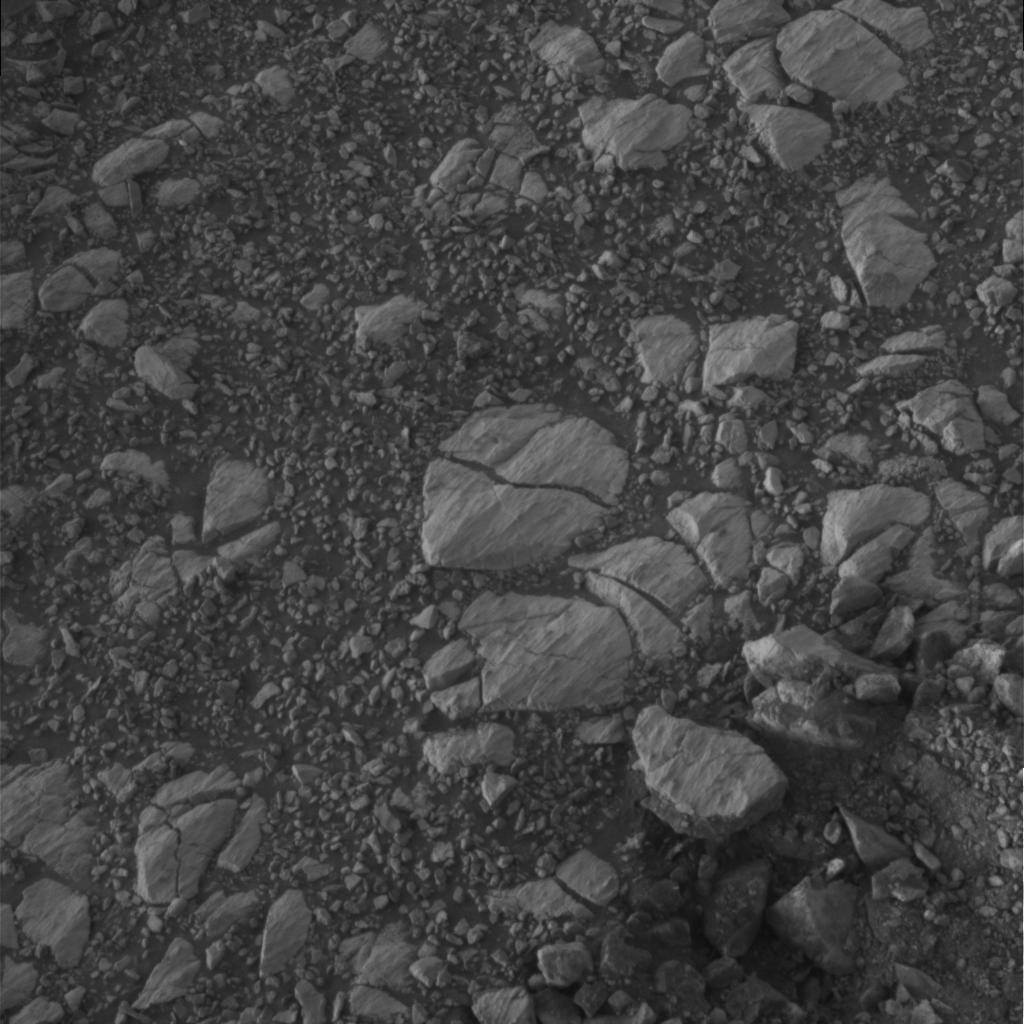
Surface features visible: Rock Outcrops, Clasts, Rock (Linear Features), Soil, Nearby Surface